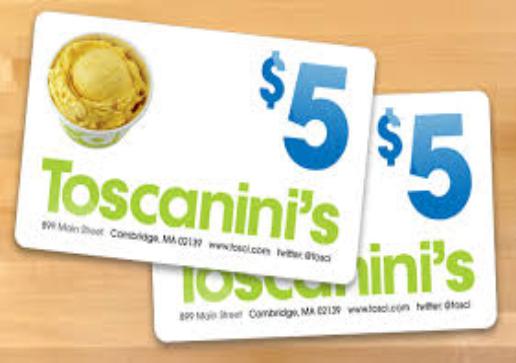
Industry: Food